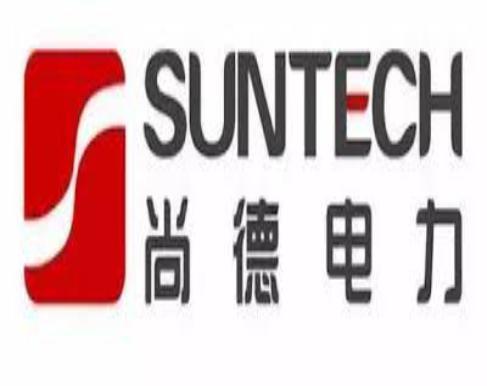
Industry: Necessities